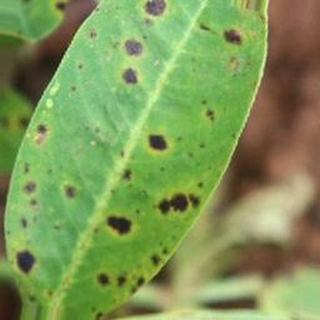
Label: groundnut_late_leaf_spot